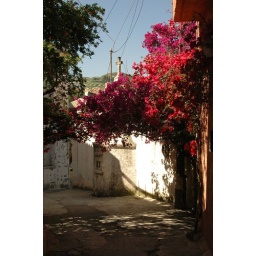
Bougainvillea plants are all over Crete. This is on a residential street in Archanes.